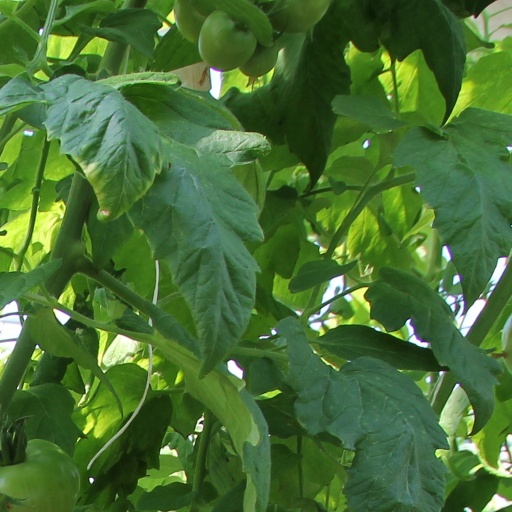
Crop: tomato